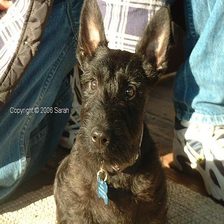
Species: dog
Breed: scottish terrier